Shell plc

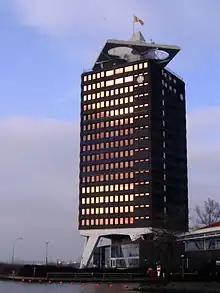
Former Shell Research and Technology Centre, Amsterdam, c. 2000

Around 1952, Shell was the first company to purchase and use a computer in the Netherlands. The computer, a Ferranti Mark 1*, was assembled and used at the Shell laboratory in Amsterdam. In 1970, Shell acquired the mining company Billiton, which it subsequently sold in 1994.